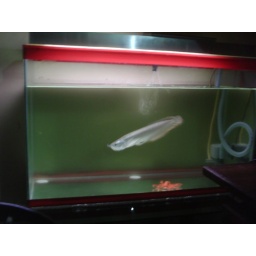
my silver arowana named 'tisay'. 3 mos old. in a 30 gal fish tank.